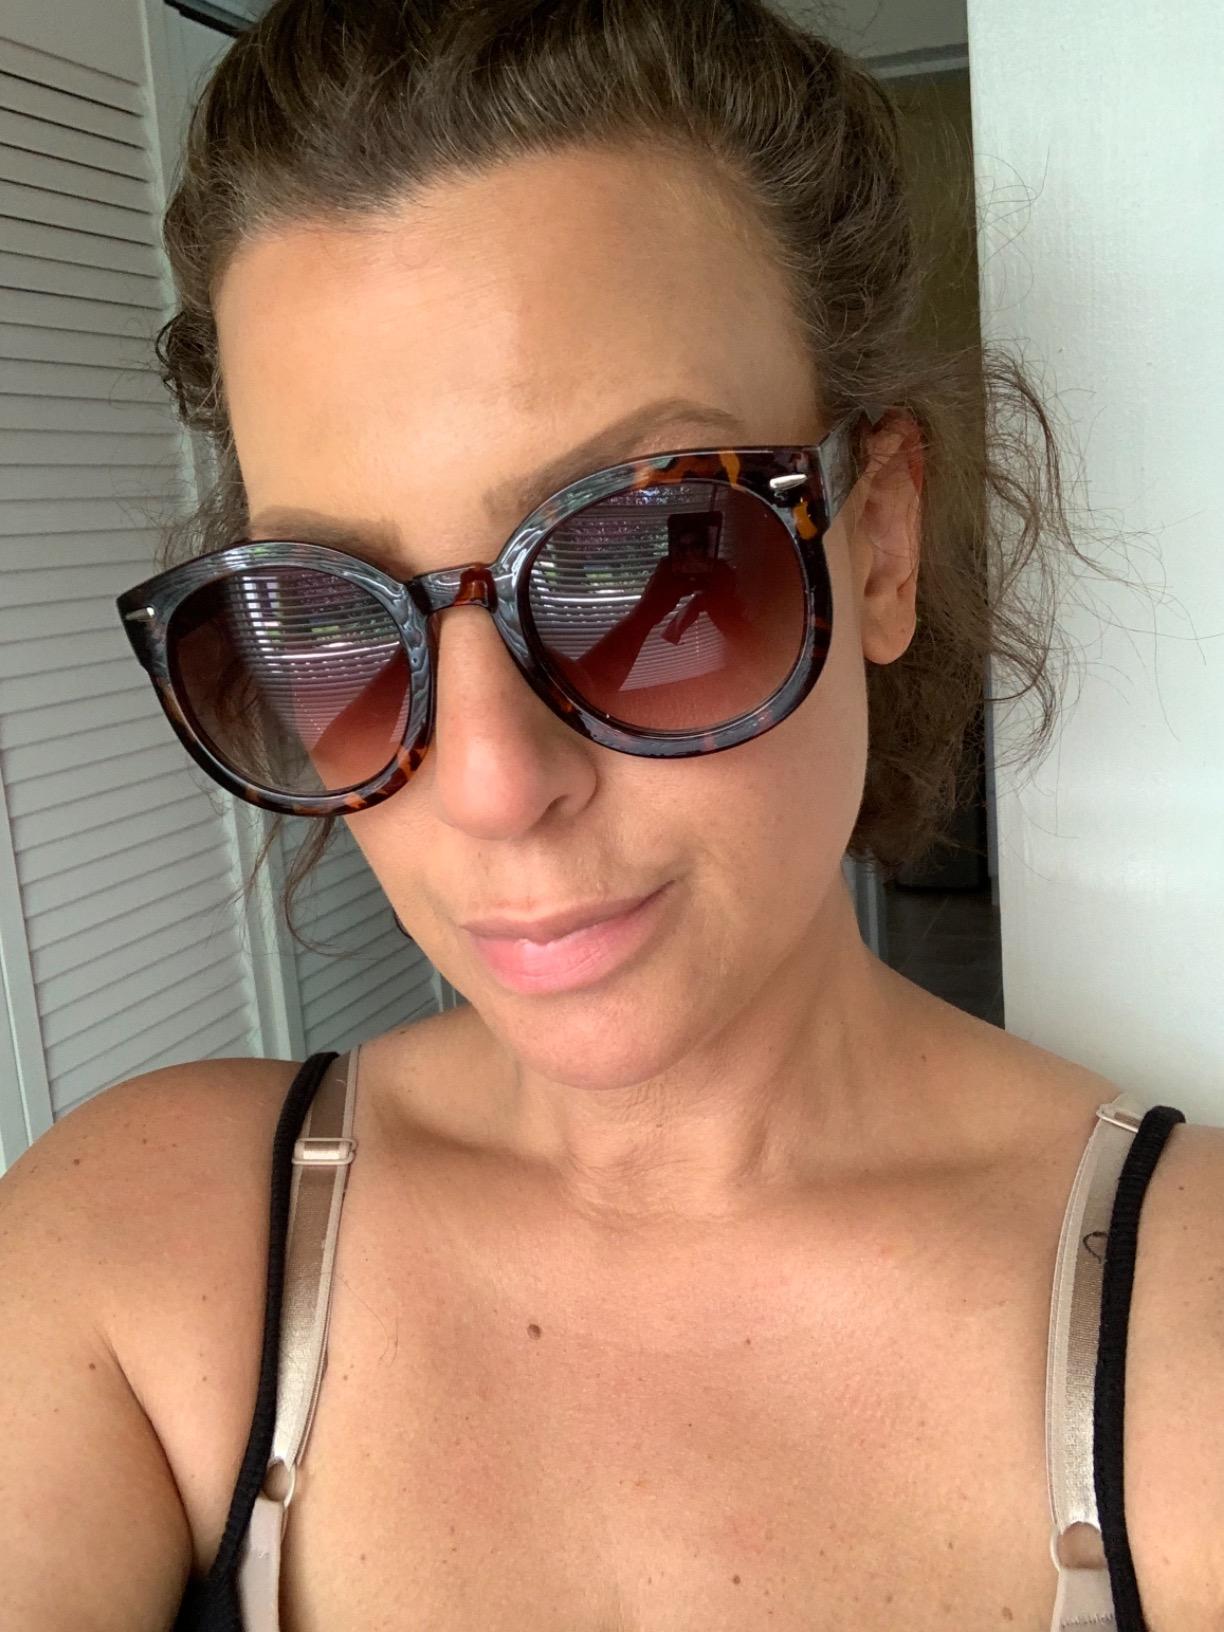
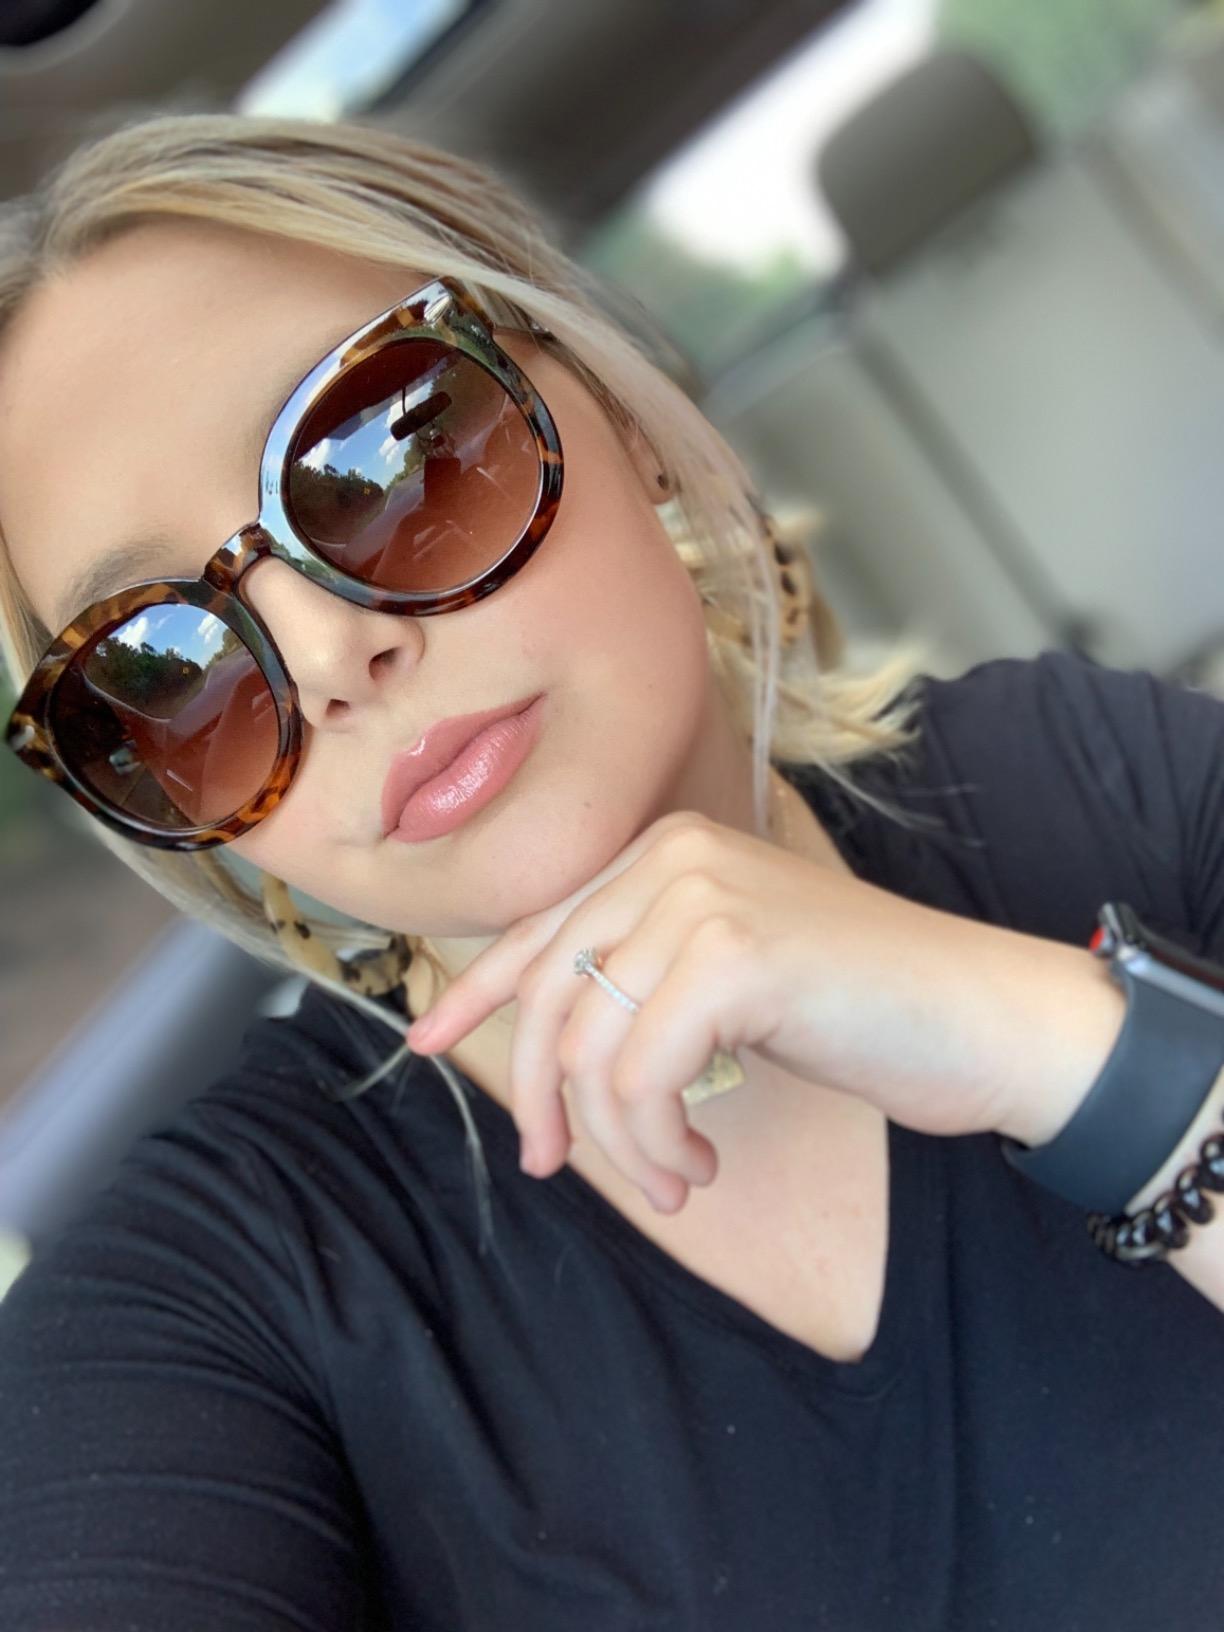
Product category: accessories_sunglasses
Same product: yes